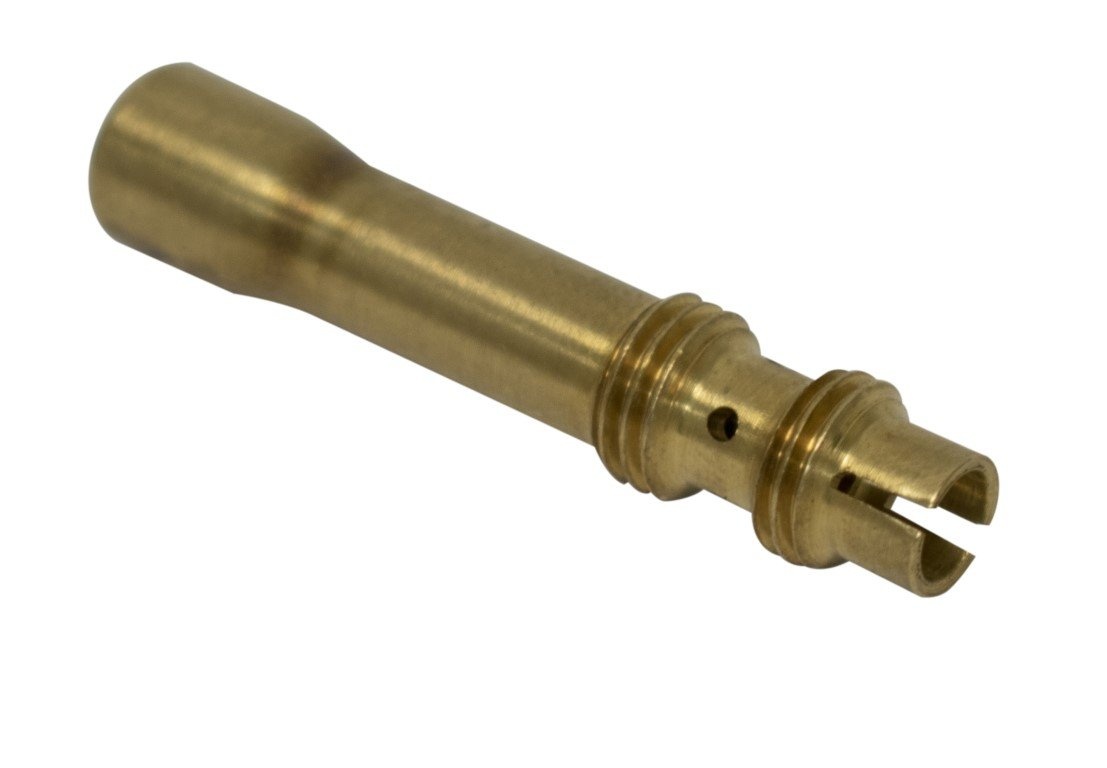
Allen Idle Jet Extension, 60, Each
The-newly-designed-idle-jet-holder-is-broached-to-accept-a-4mm-Allen-wrench,-which-allows-you-to-remove-to-carb-top-with-out-having-to-remove-the-jets.-Idle-Jet-Holders-come-in-3-different-sizes:-60's,-100's,-and-120's.-JayCee-Jet-Deflectors-still-fit-over-the-Jet-Extensions-to-help-keep-out-unwanted-rocks-and-debris. (SKU: JC43190)
Brand: JAYCEE
Category: Sporting Goods > Outdoor Recreation > Boating & Water Sports > Towed Water Sports > Water Skiing > Water Ski Cases & Bags